The Chain (2014 film)

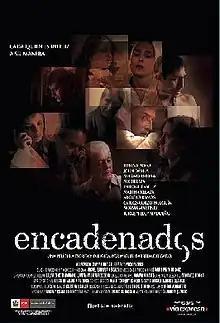
Theatrical release poster

The Chain (Spanish: Encadenados) is a 2014 Peruvian anthology drama film written, directed and produced by Miguel Barreda. It presents ten stories, ten everyday characters in search of redemption in the midst of chaos, the realization of a dream or, simply, the question of what to do with their free time.